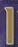
Number: 1